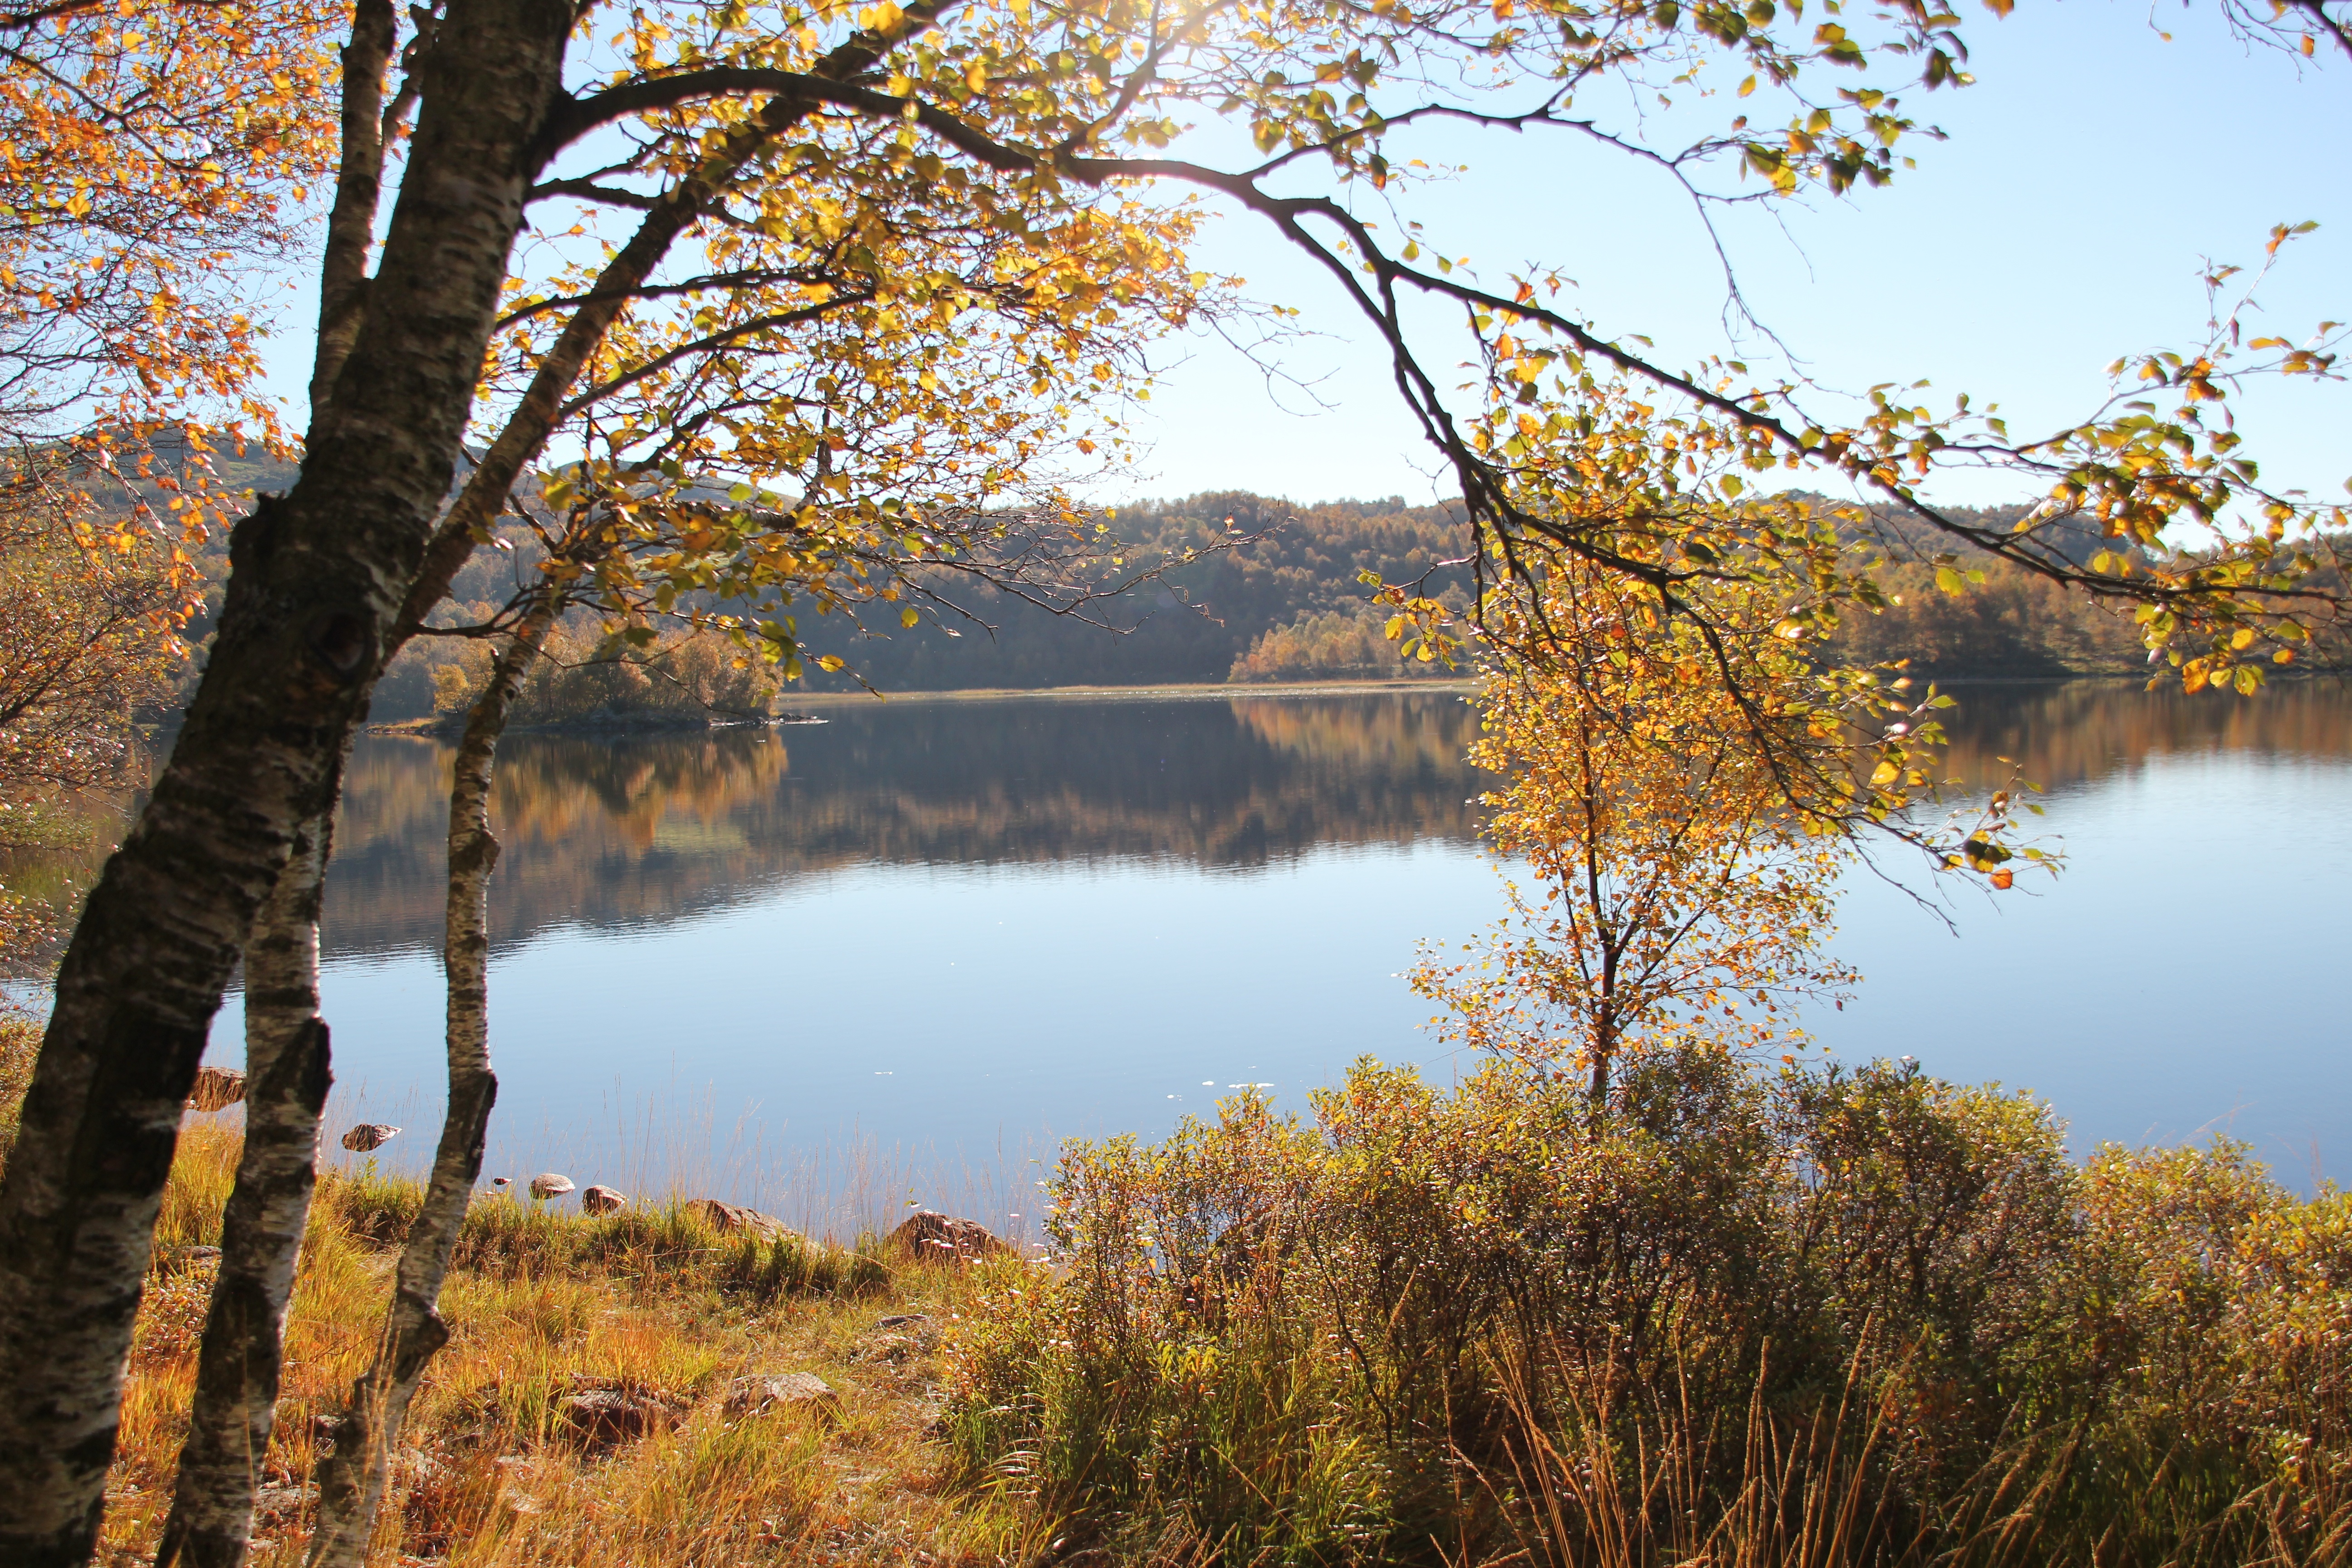
landscape, tree, water, nature, forest, wilderness, morning, leaf, lake, river, pond, reflection, autumn, season, body of water, wetland, woodland, atmospheric phenomenon, woody plant